Mannenberg

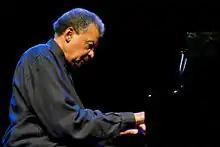
Jazz pianist Abdullah Ibrahim (pictured here in 2011)

"Mannenberg" has a "lilting melody" with a "gentle, hypnotic groove". The song has been described as an example of the use of purely musical techniques to convey subversive messages. The piece has no lyrics, but drew on a number of aspects of Black South African culture, including church music, jazz, "marabi", and blues, to create a piece that conveyed a sense of freedom and cultural identity. It includes a saxophone solo by Coetzee, whose role in the song earned him his nickname "Manenberg". During the recording, the piano played by Ibrahim had thumbtacks attached to the hammers; the instrument thus had a "metallic timbre" that was generally associated with "marabi" music. Jazz pianist Moses Molelekwa would later state that "Mannenberg" was "a dance song, a party song [like] most of the jazz that was coming out at that period." Commentator John Edwin Mason would write that, "It had an irresistible hook—its beautiful melody. It was driven by an infectious, danceable beat." The popularity of the piece was also attributed to the fact that it contained elements of many musical styles, thus sounding familiar to a large number of listeners: the groove of the piece incorporated elements of "marabi", the beat was similar to that of "ticky-draai", and the saxophone melody drew from "langarm", while all of it was based on an "underlying aesthetic" of jazz. The piece also had similarities to "Jackpot", a 1960 "mbaqanga" tune by Zacks Nkosi, who believed that "Mannenberg" was a rip-off of his piece. The various African genres that were incorporated into the song came from the Coloured and the Black communities of the country. Ibrahim stated that to the musicians the piece was an "affirmation ... that our inherent culture is valid."